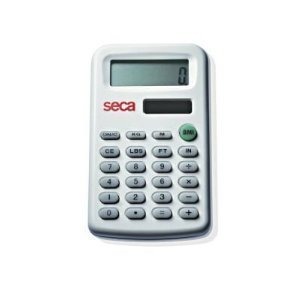
Item Name: Meadow Gold: Half & Half, 1 Pt
Bullet Point 1: Kosher
Bullet Point 2: Fresh
Bullet Point 3: Half & Half
Product Description: Farmer owned. Community loved. Since 1901. Meadow Gold Dairy has been providing families with delicious, fresh dairy since 1901. Today Meadow Gold is 100% owned by a dairy farm cooperative that includes family farms right in your community. Bringing fresh, high quality dairy to families like yours is our farmers' purpose and passion. Pasteurized. Homogenized. Plant No. Stamped above. A farmer-owned brand of Dairy Farmer of America. Grade A. www.meadowgolddairy.com. recyclecartons.com. Comments? 1-800-395-7004. Please recycle.
Value: nan
Unit: None

Price: 2.79